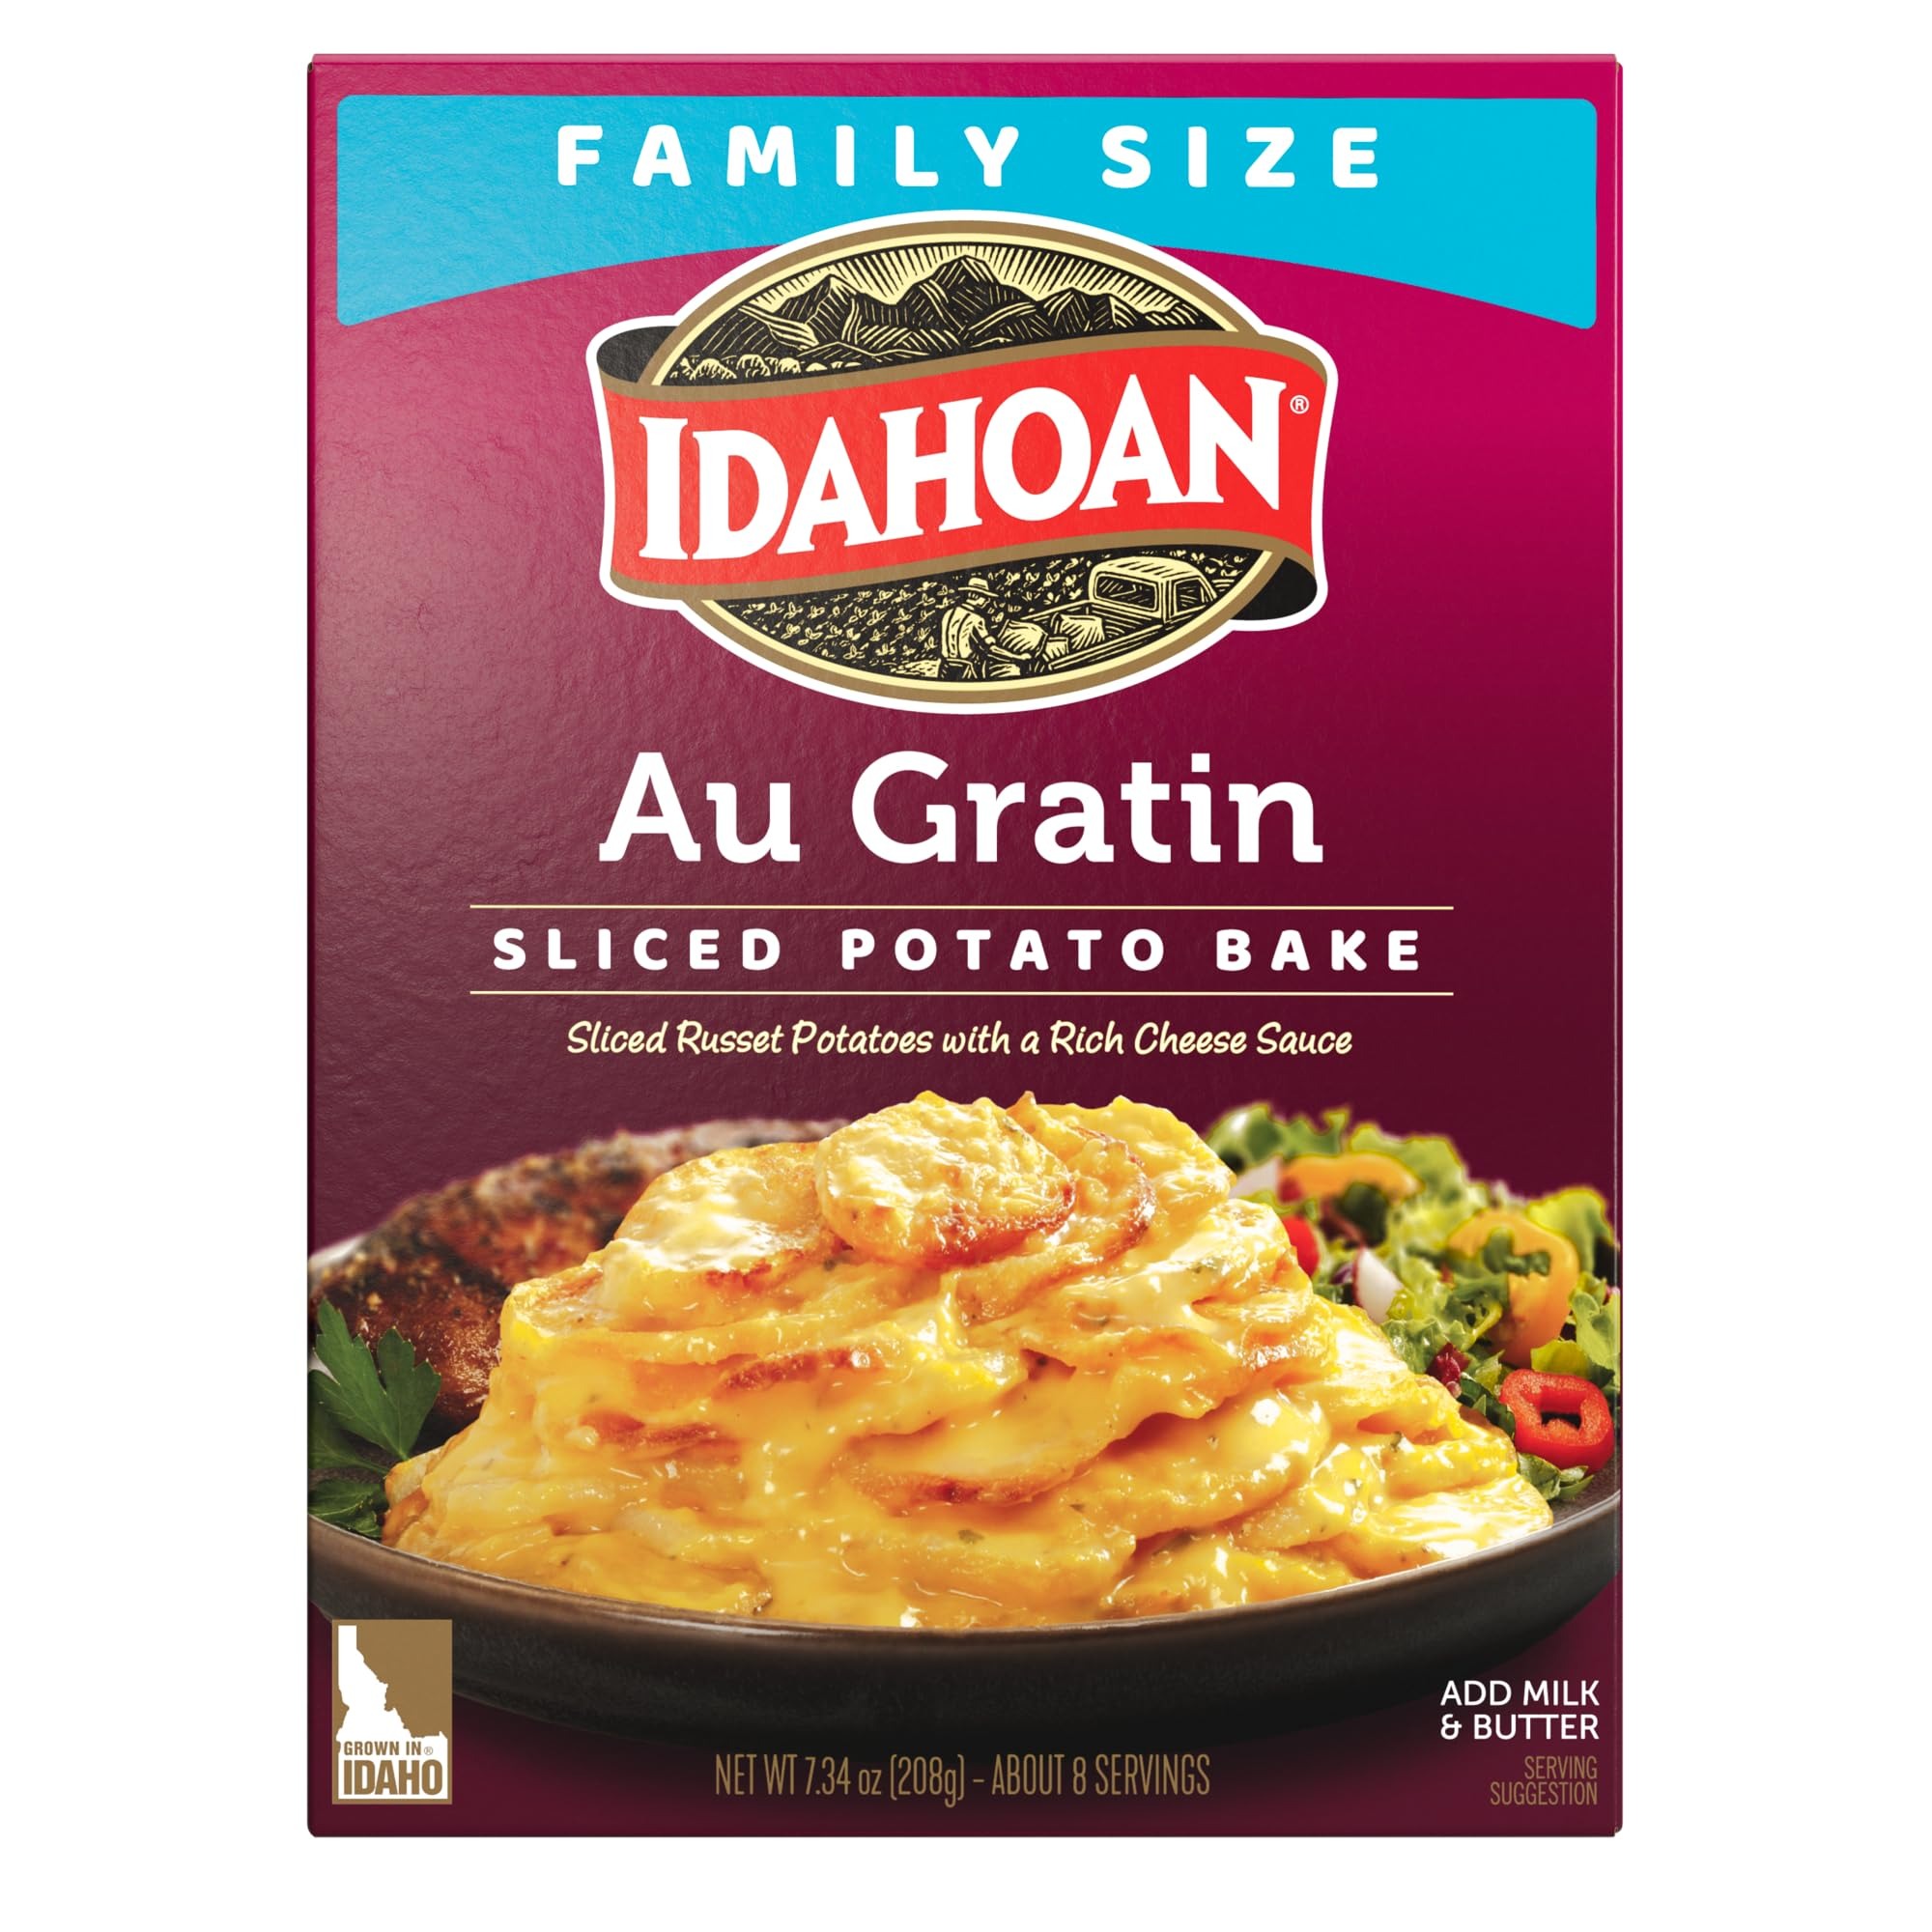
Item Name: Idahoan Au Gratin Homestyle Casserole Family Size, 7.34 oz (Pack of 10)
Bullet Point 1: Made with 100% Real Idaho potatoes
Bullet Point 2: Naturally Gluten-Free
Bullet Point 3: Includes 10 (7.34oz) boxes, 73 servings
Bullet Point 4: Easy and quick to prepare—simply add water, butter, and milk and ready in minutes
Bullet Point 5: Great to pair with any meat or vegetable for a wholesome family meal
Value: 73.4
Unit: Ounce

Price: 5.45